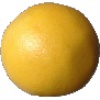
Label: Grapefruit White 1